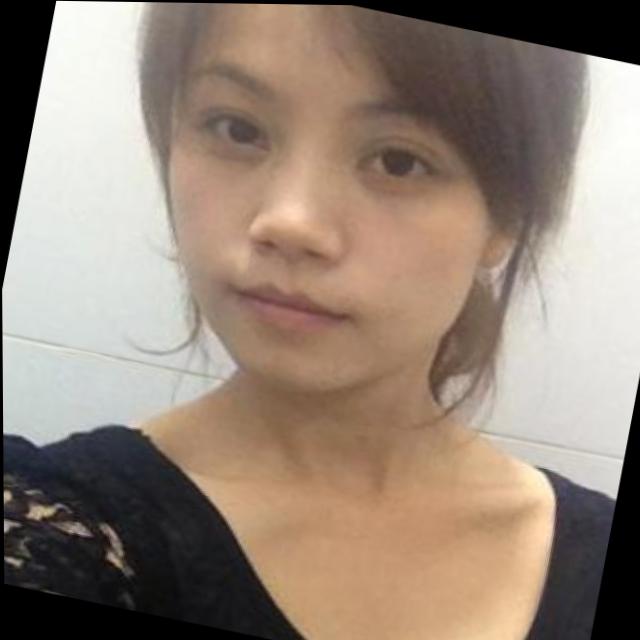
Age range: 21-44